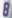
Number: 8